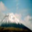
Label: mountain